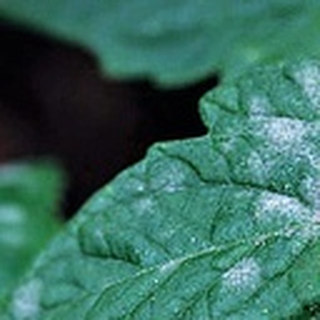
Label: cotton_powdery_mildew